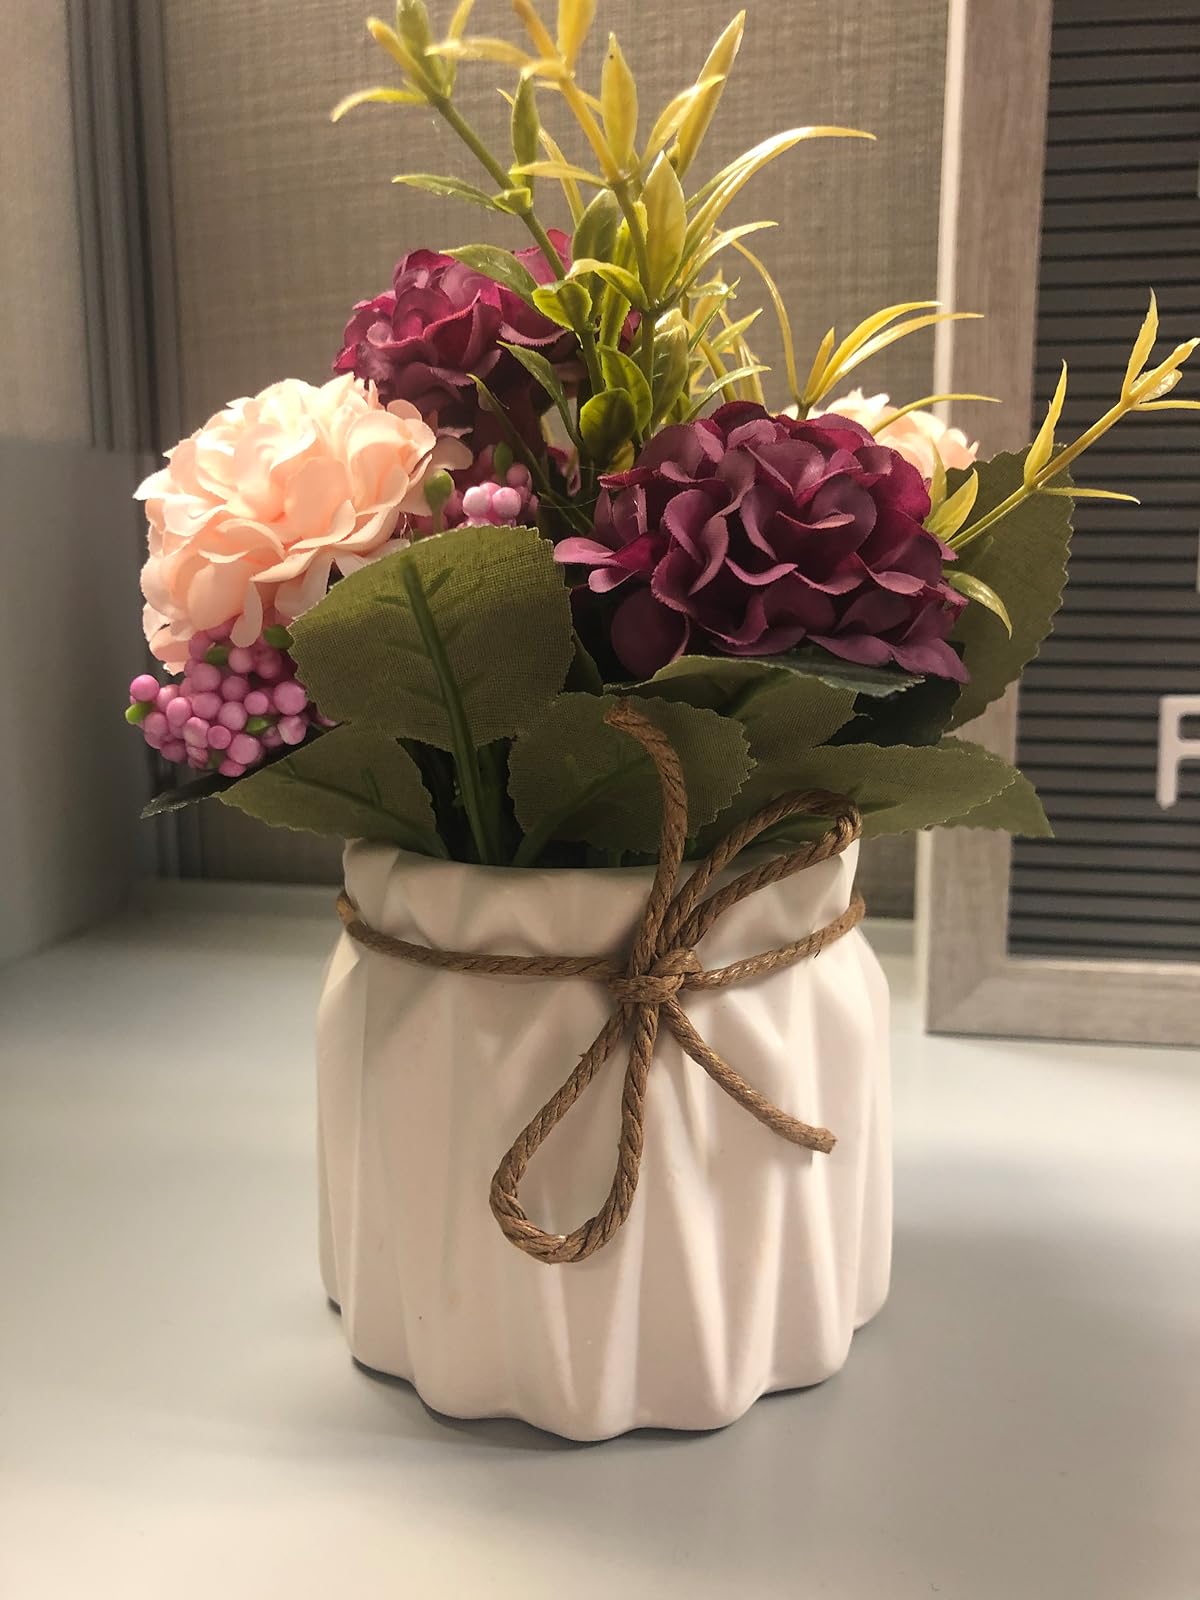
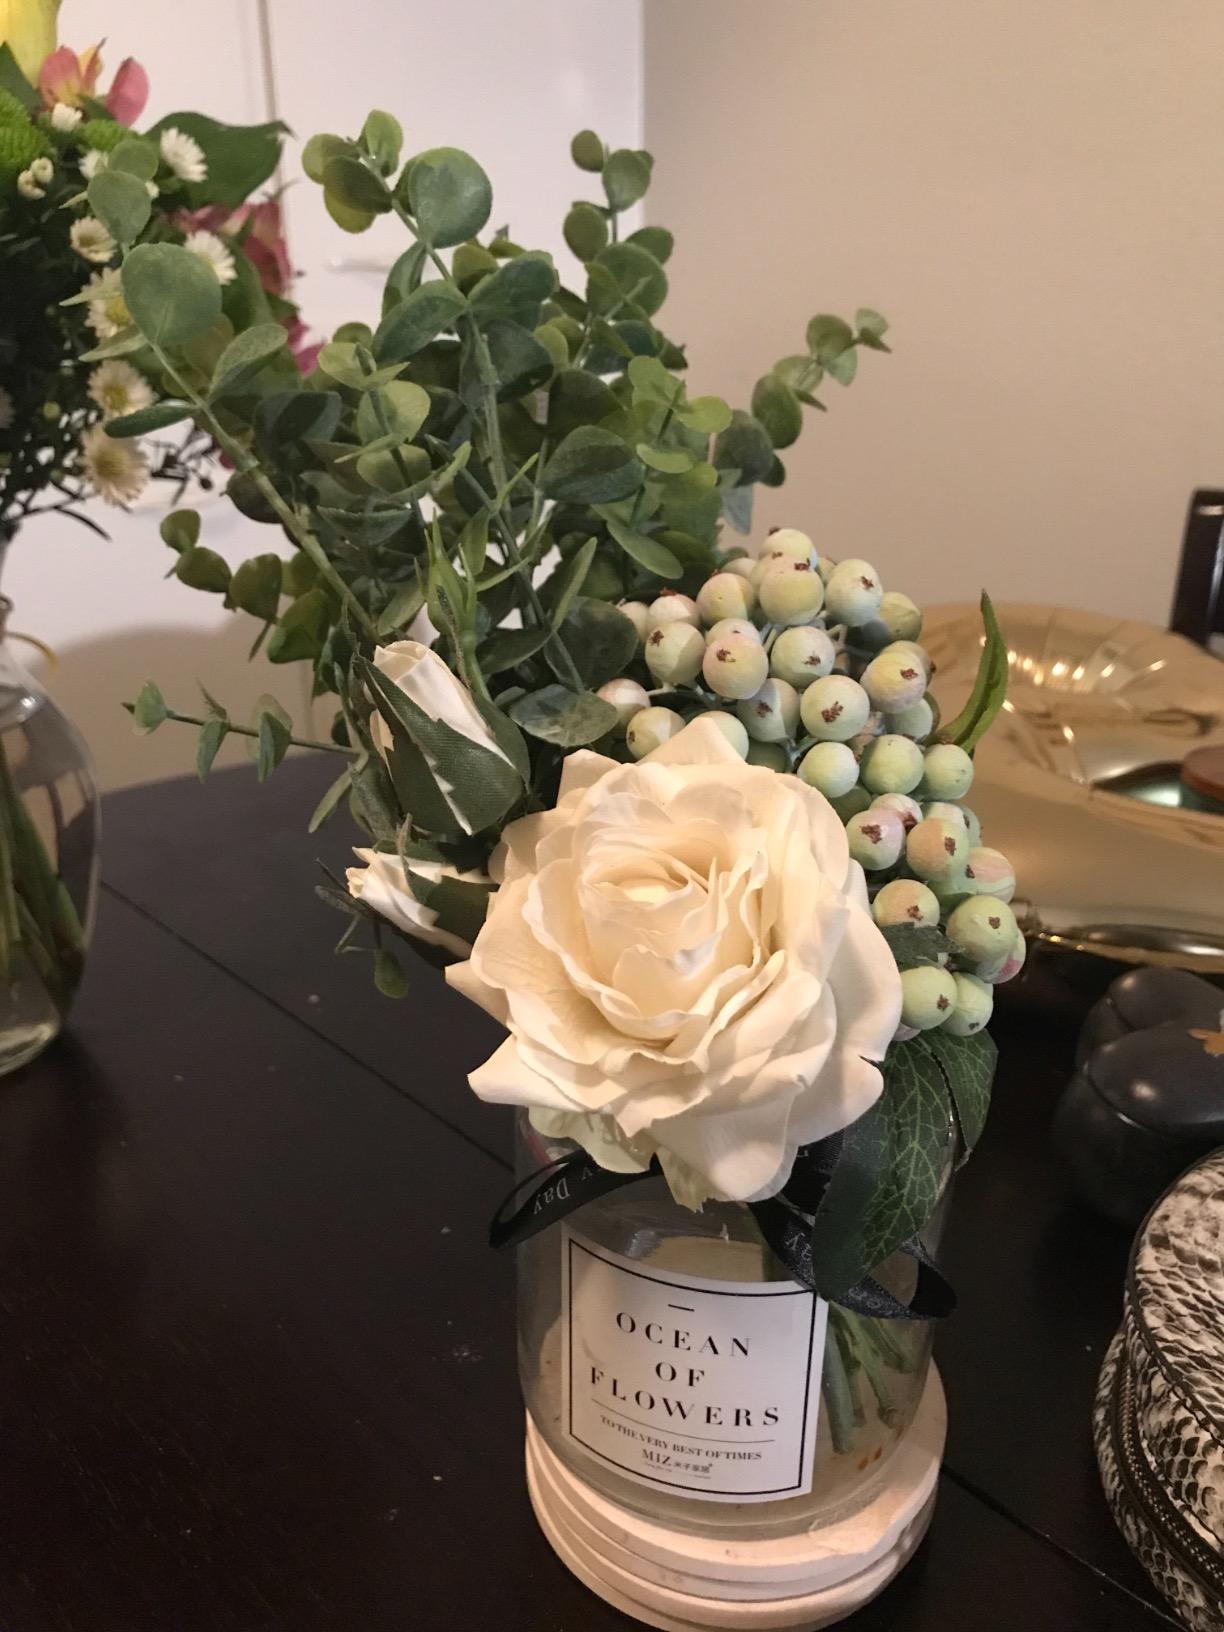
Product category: vase
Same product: no